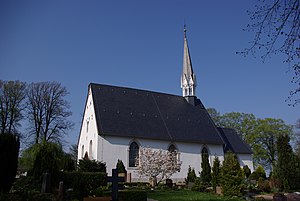
Tøstrup (Angel)
Tøstrup Kirke
Tøstrup eller Töstrup er en bebyggelse beliggende ved Rytterbjerget vest for købstaden Kappel i Angel i det østlige Sydslesvig. Administrativt hører stedet under Ørsbjerg kommune i Slesvig-Flensborg kreds i den nordtyske delstat Slesvig-Holsten. Tøstrup er sogneby i Tøstrup Sogn. Sognet lå dels i Kappel og dels i Slis Herred, da området tilhørte Danmark.